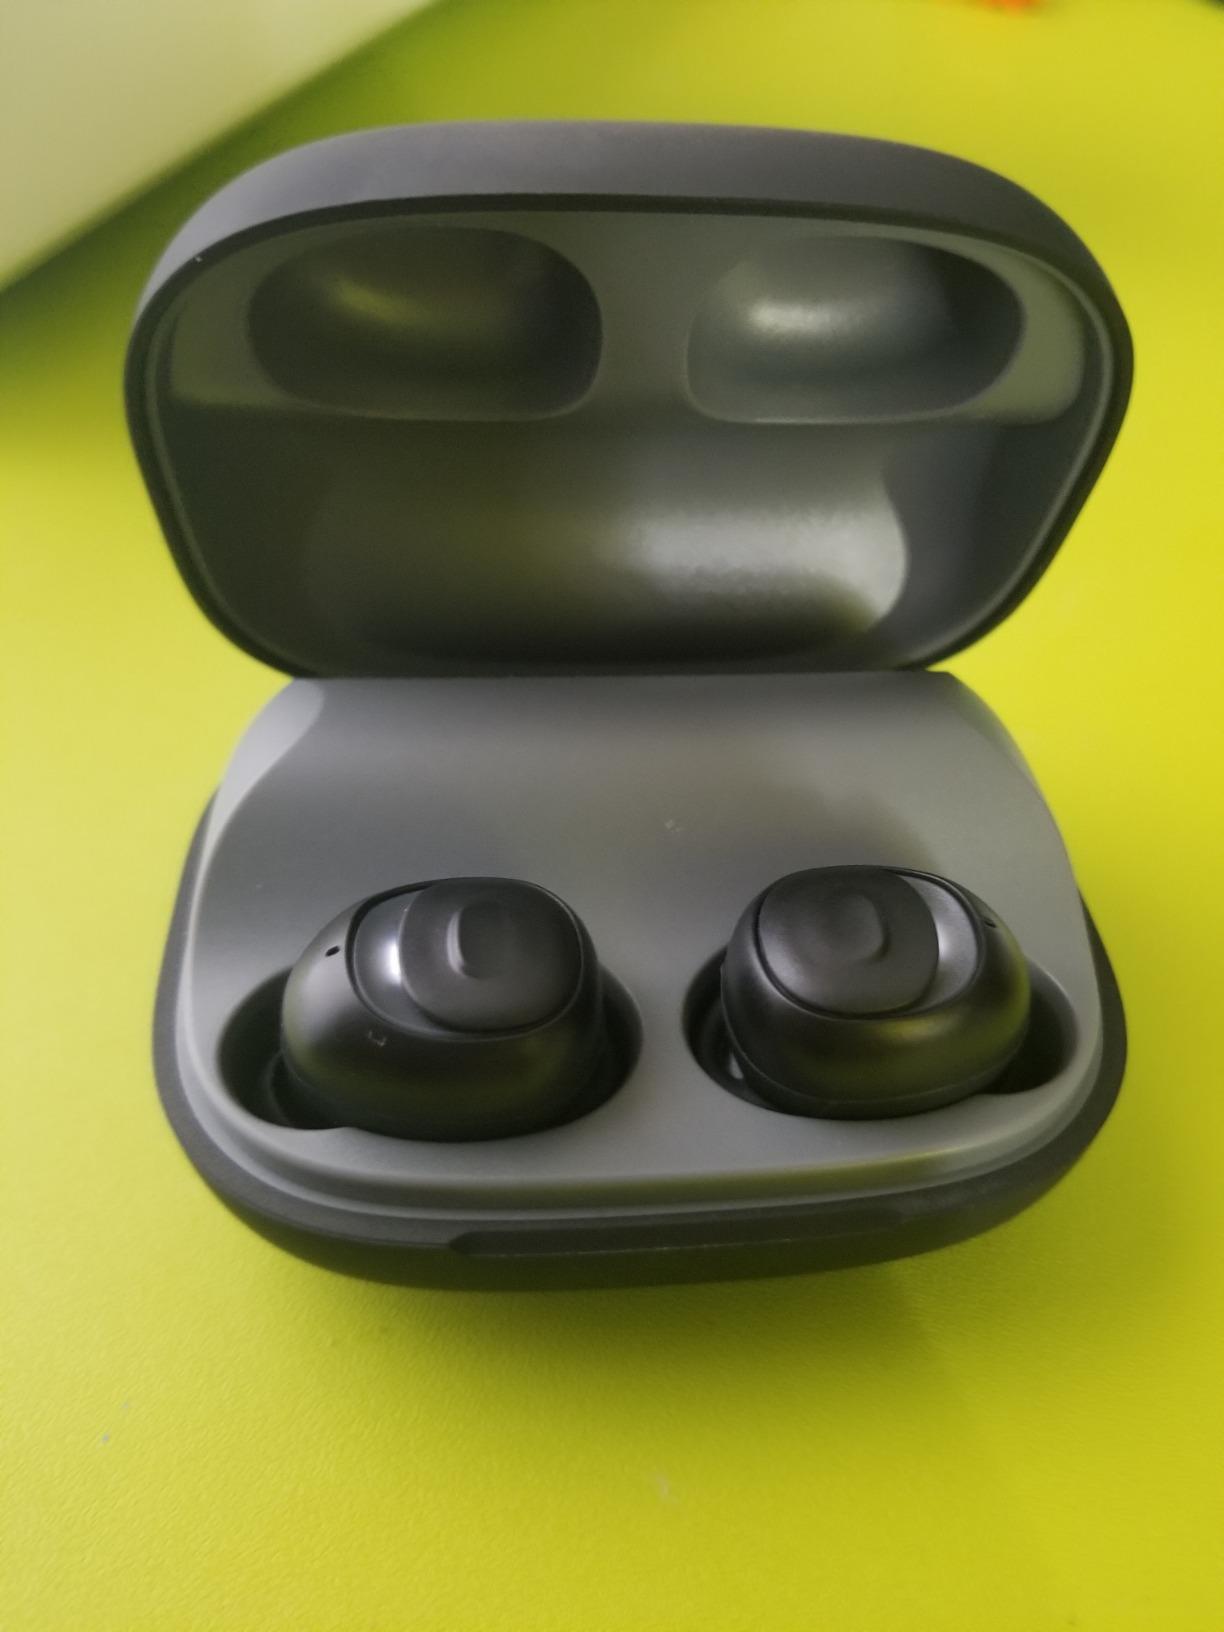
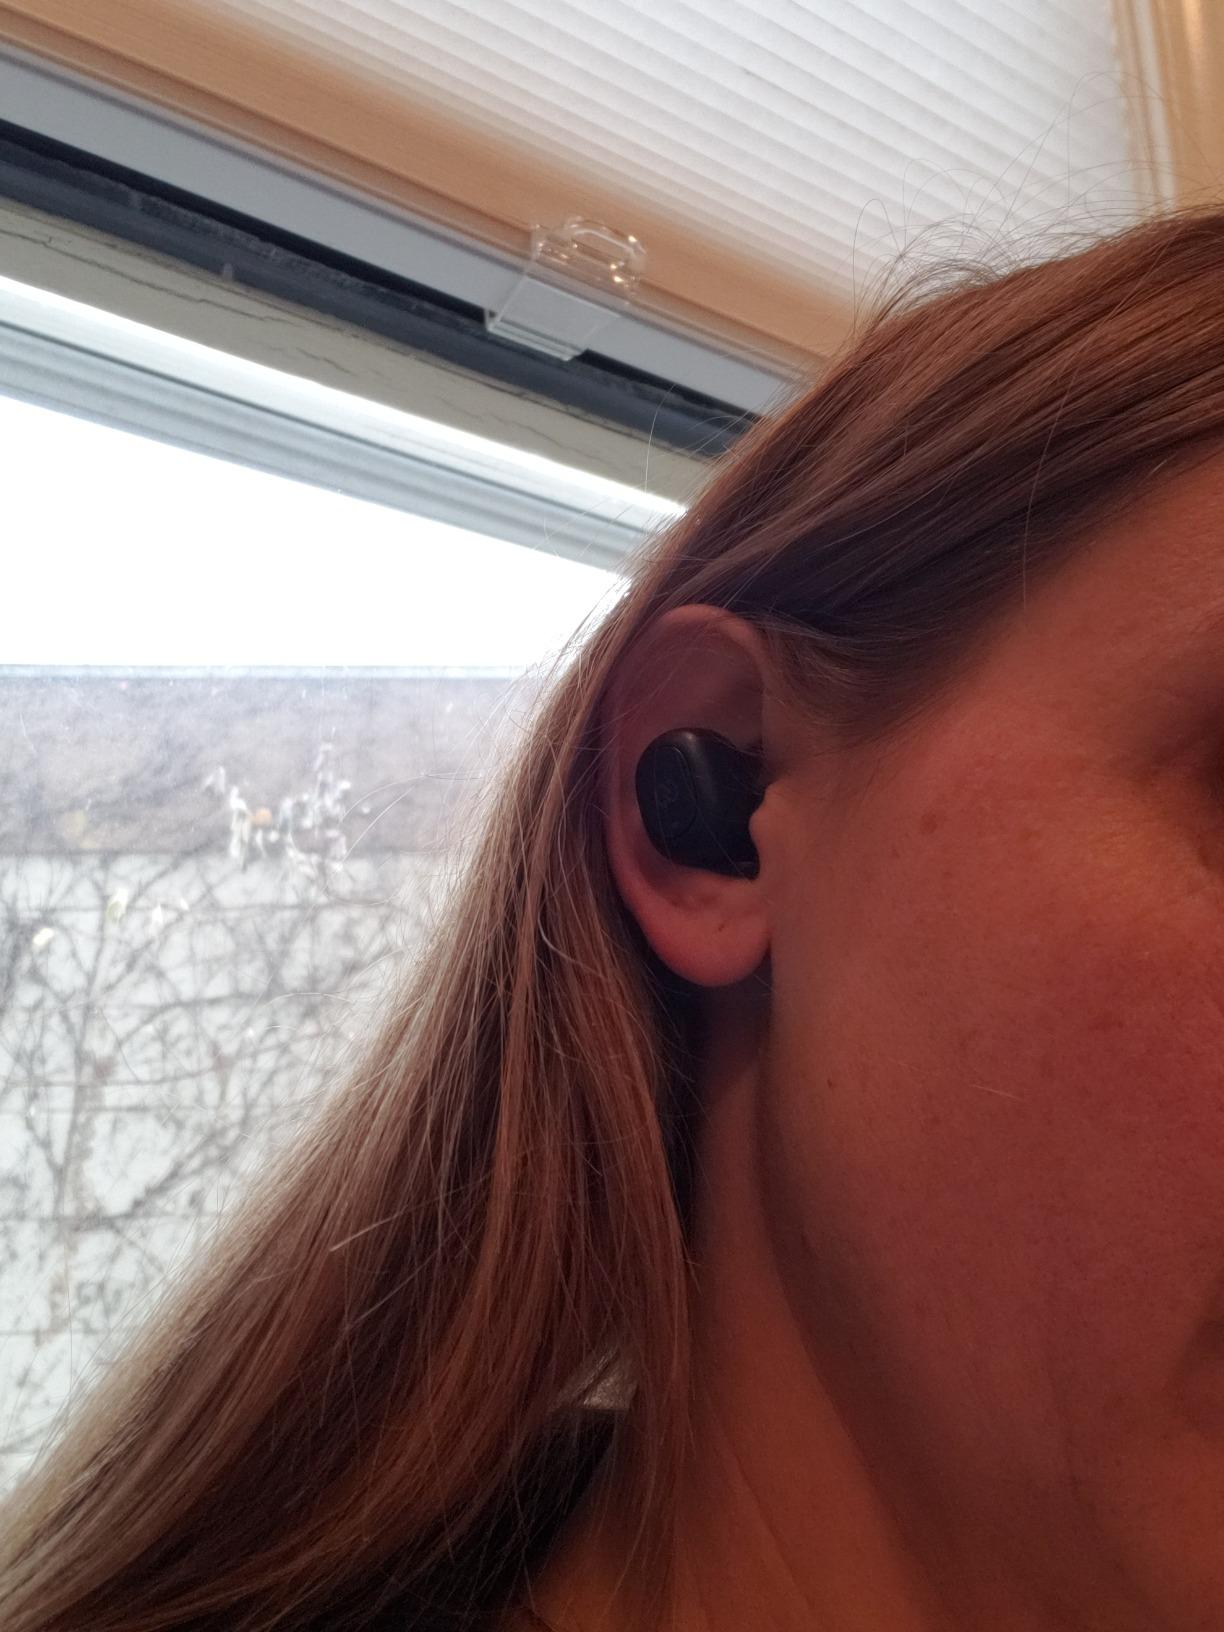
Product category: earbuds
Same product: no